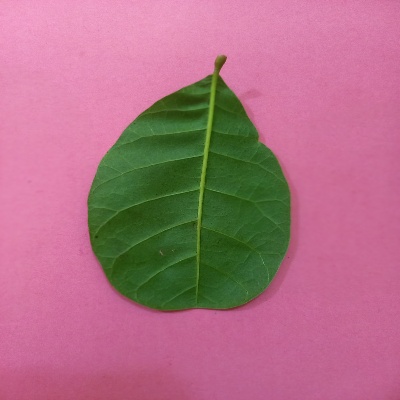
Crop: Cashew
Condition: healthy